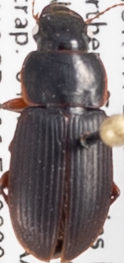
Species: Harpalus somnulentus
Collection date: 2020-08-04
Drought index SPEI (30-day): -0.82
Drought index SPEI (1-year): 0.302
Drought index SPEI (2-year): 0.944